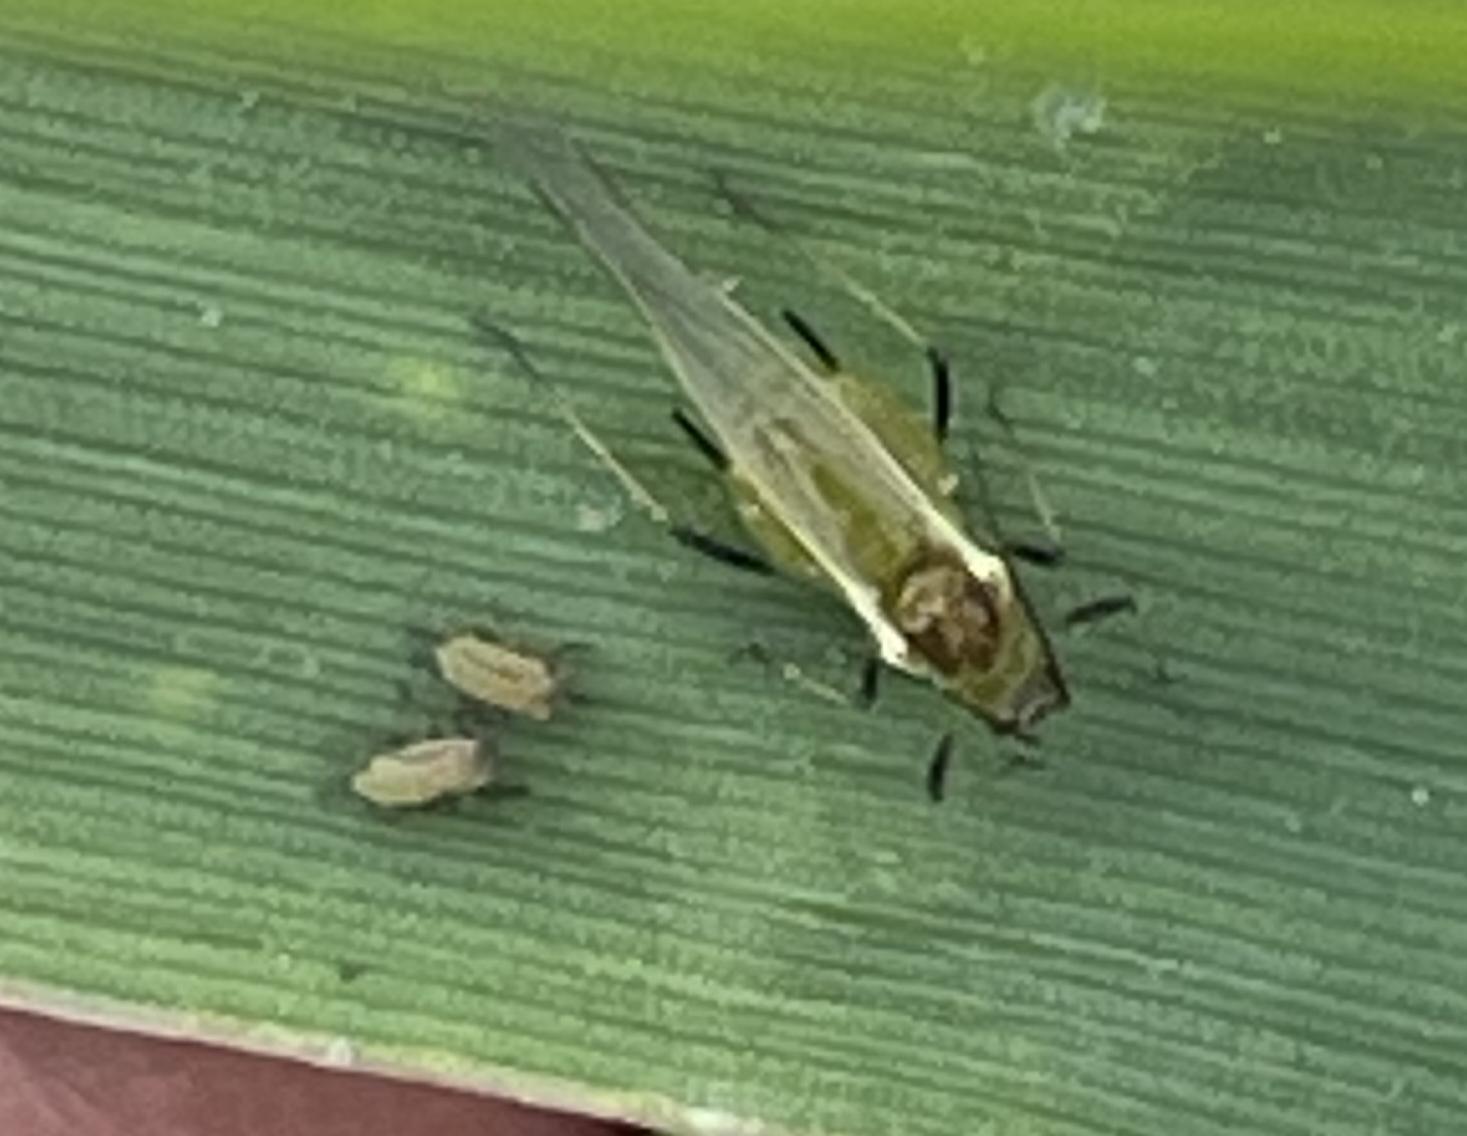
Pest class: english_grain_aphid